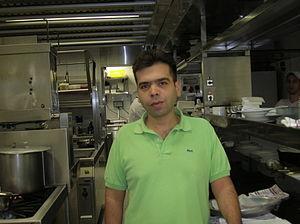
Raphi Cohen hébreu:רפי כהן